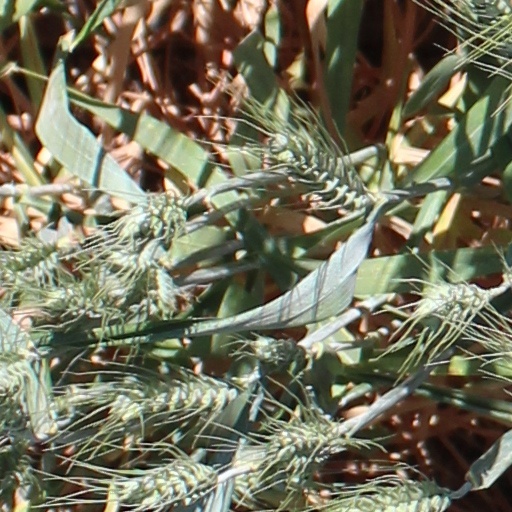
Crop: wheat